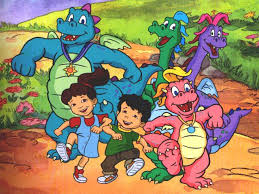
Portrait style: Cartoon Portrait